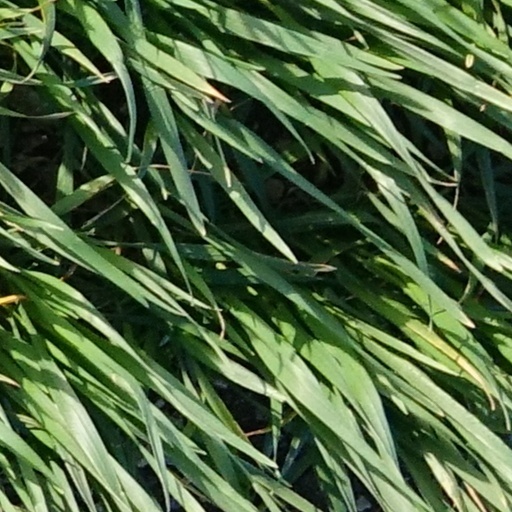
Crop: wheat